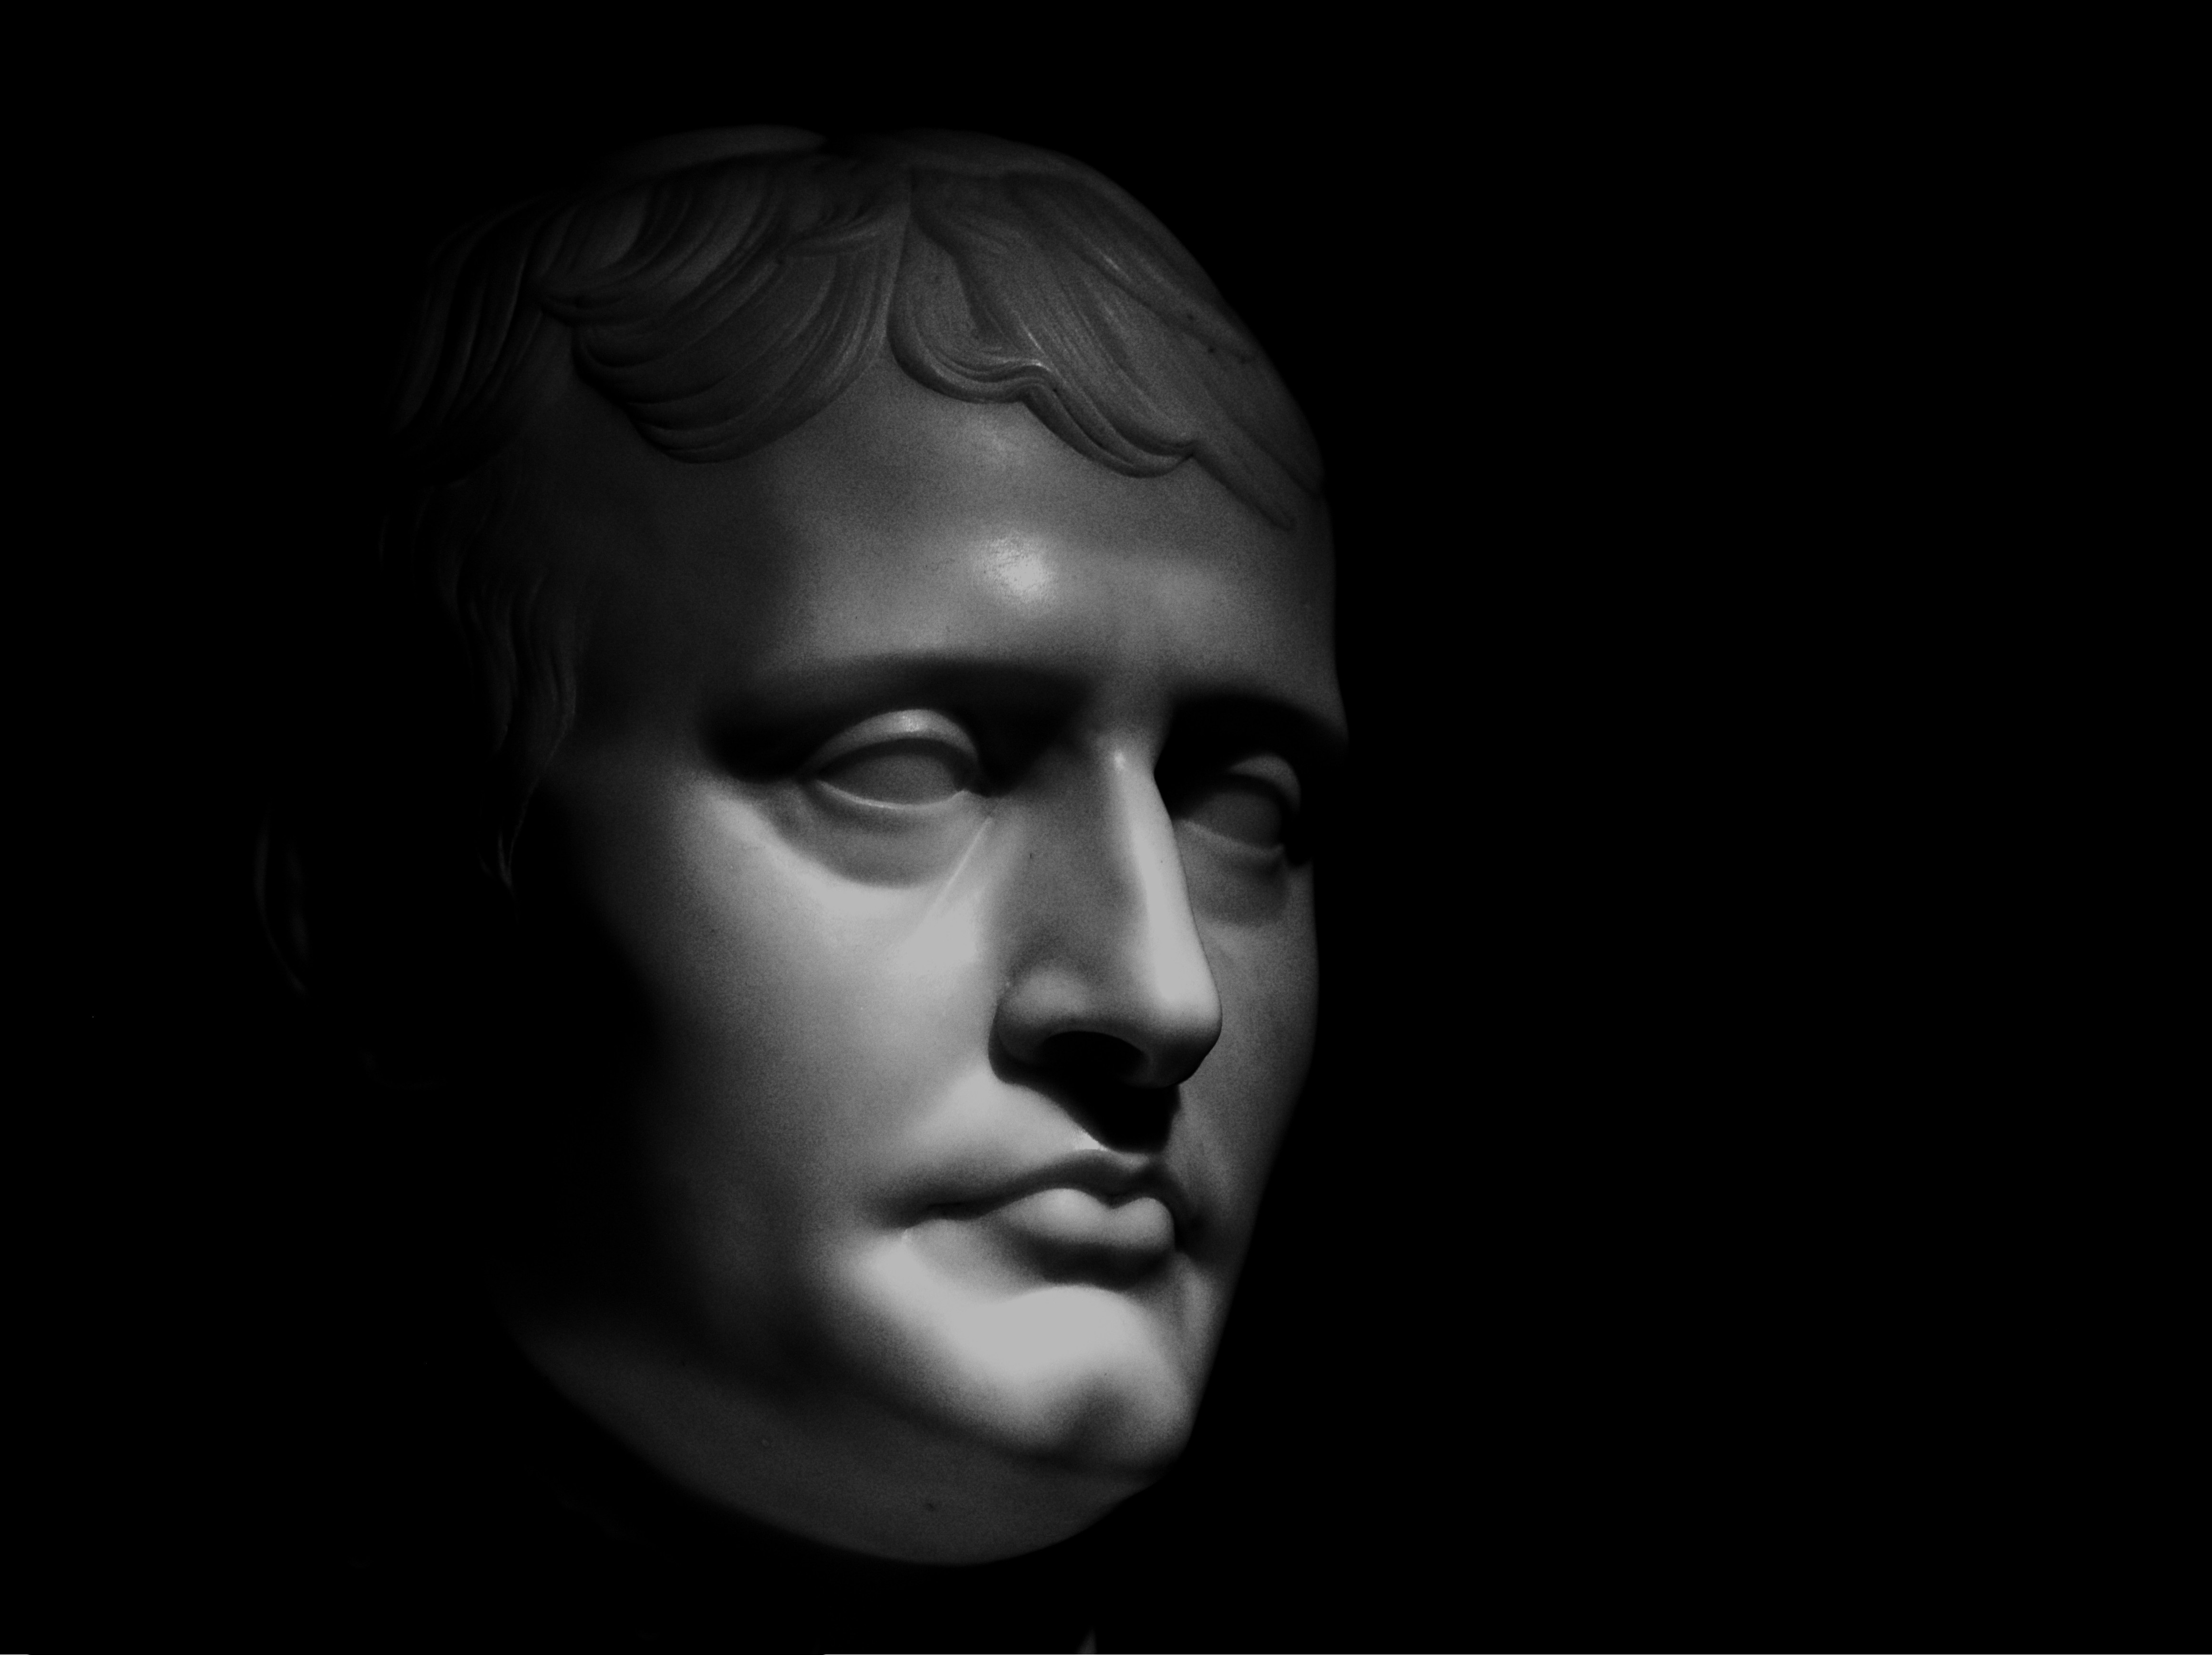
man, black and white, night, photography, shade, gloom, dark, statue, portrait, darkness, black, monochrome, face, sculpture, shadows, mask, head, lurking, ghost, napoleon, phantom, watcher, watching, emotion, hiding, listening, sinister, brooding, monochrome photography, portrait photography, eavesdropping